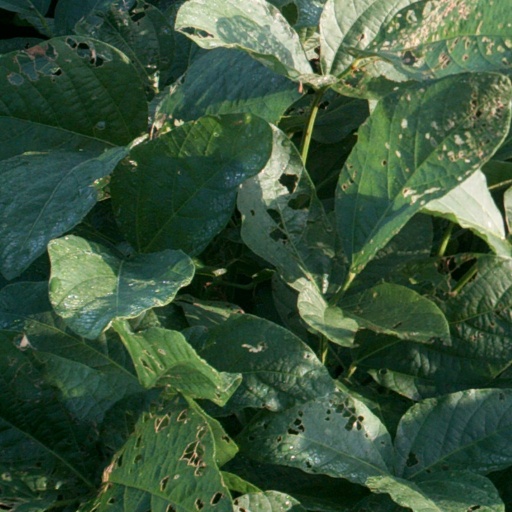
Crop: soybean